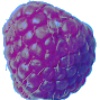
Label: Raspberry 1